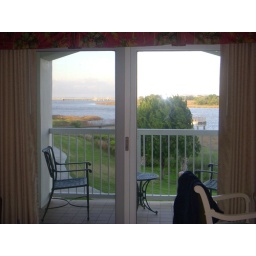
Shot of our sliding glass doors and balcony in the morning light.